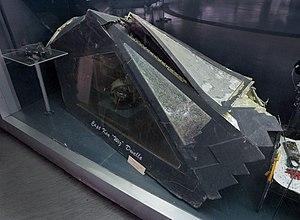
Le Lockheed-Martin F-117 Nighthawk est un avion d'attaque au sol conçu par les États-Unis dans la seconde moitié des années 1970. C'est le premier avion militaire au monde étudié dès le départ pour avoir la signature la plus réduite possible. Il a été retiré du service actif le 21 avril 2008 et sera mis définitivement hors d'usage à partir de 2018 mais quelques appareils servent toujours ponctuellement en 2020.